Dahabeah

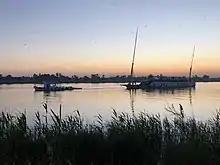
Modern Nile dahabiya under tow by a tugboat, 2020

Modern dahabiyas still lack a motor-driven propeller. They are towed by diesel-powered tugboats, and have an onboard diesel-powered generator to provide electricity.